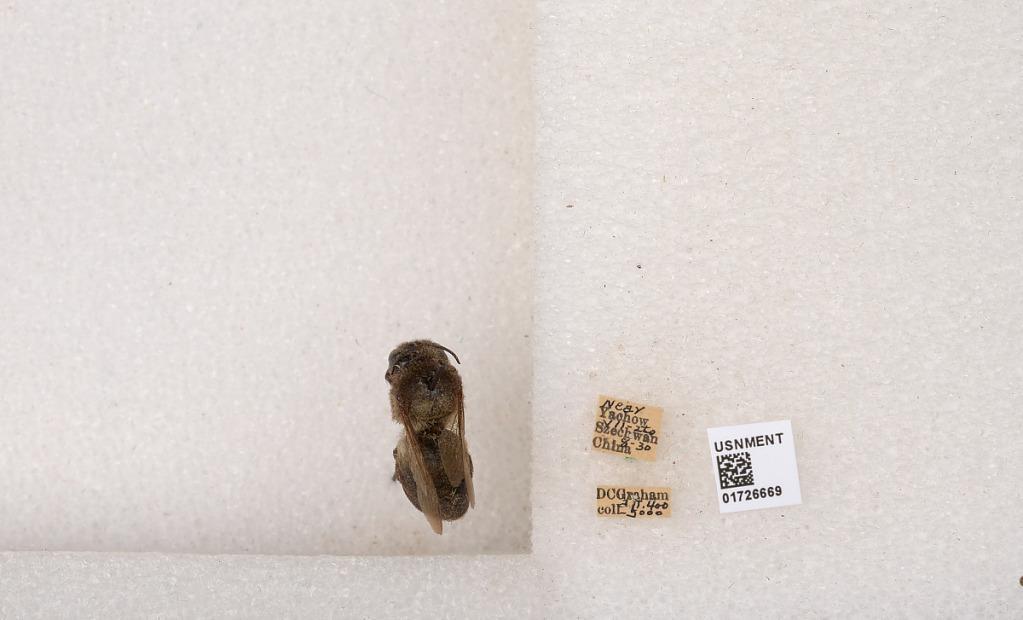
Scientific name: Xylocopa (Mesotrichia) latipes (Drury)
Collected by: D. Graham
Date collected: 1920-7-2
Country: China
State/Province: Sichuan
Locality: Near Yachow